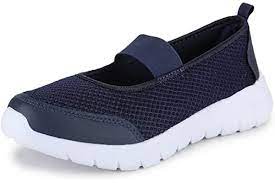
Label: Ballet Flat